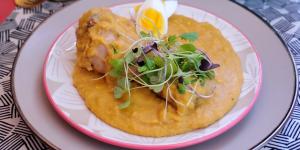
pepian de gallina